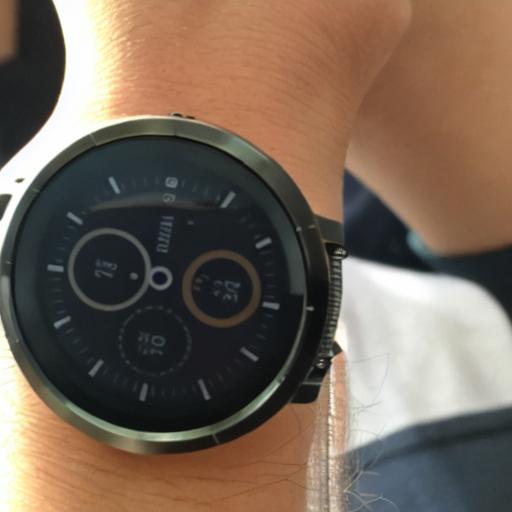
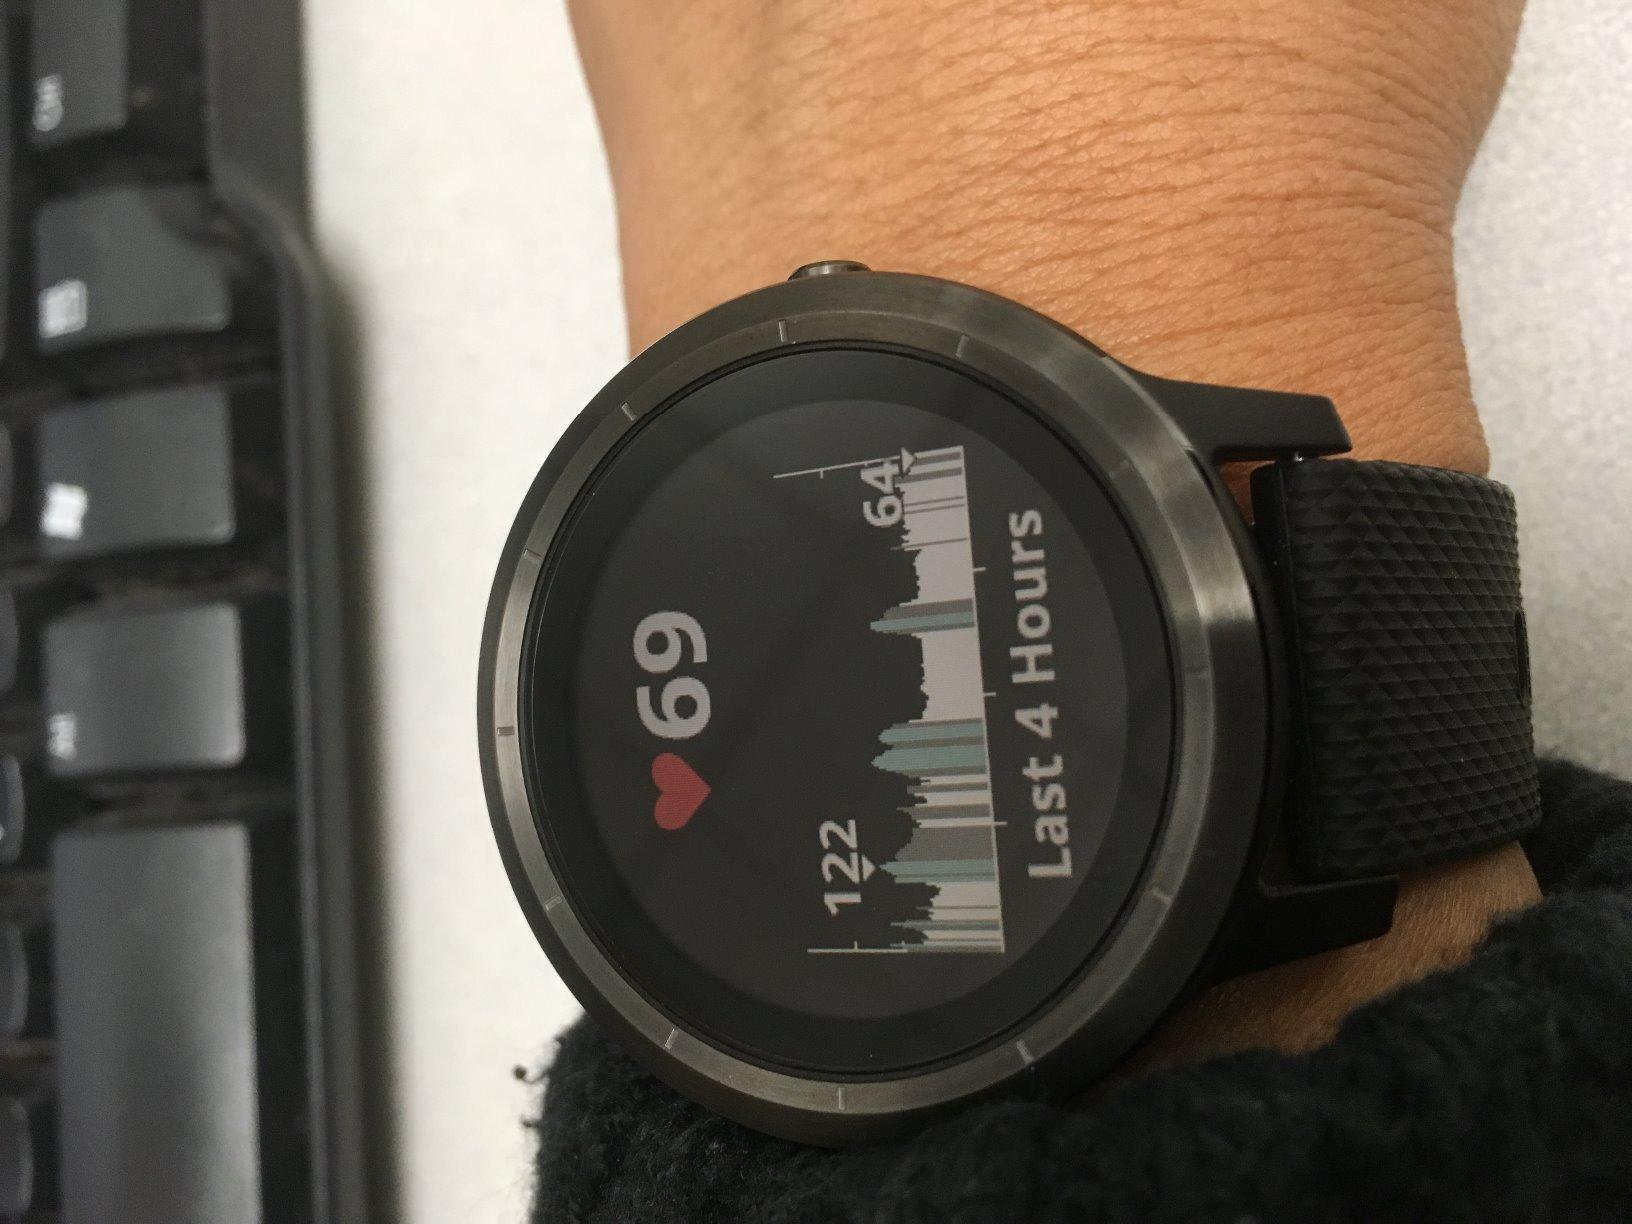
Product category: smartwatch
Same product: no